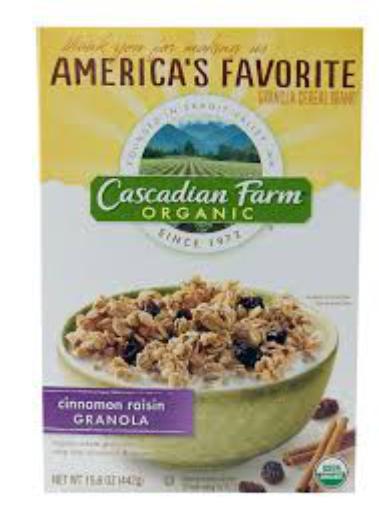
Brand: Cascadian Farm
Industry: Food